Physiology of underwater diving

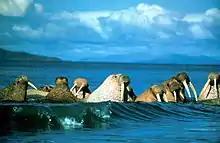
Walruses in shallow water

The walrus ("Odobenus rosmarus") is a large flippered marine mammal from the Arctic Ocean and subarctic seas of the Northern Hemisphere. Adult walrus are characterised by prominent tusks and whiskers, and their considerable bulk: adult males in the Pacific can weigh more than